Asif Ali Zardari

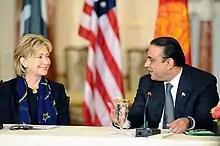
Zardari meets Hillary Clinton in May 2009

In February 2009, FATA's provincial government officially declared Islamic law in Swat to achieve a ceasefire with the northwestern Pashtun tribes. Because the United States and Britain opposed the measure, Zardari did not sign the Swat ceasefire until mid-April, when domestic pressure from Parliament mounted. By the end of April, the agreement collapsed as the Pakistani military pursued an unpopular offensive in the neighbouring Dir district.